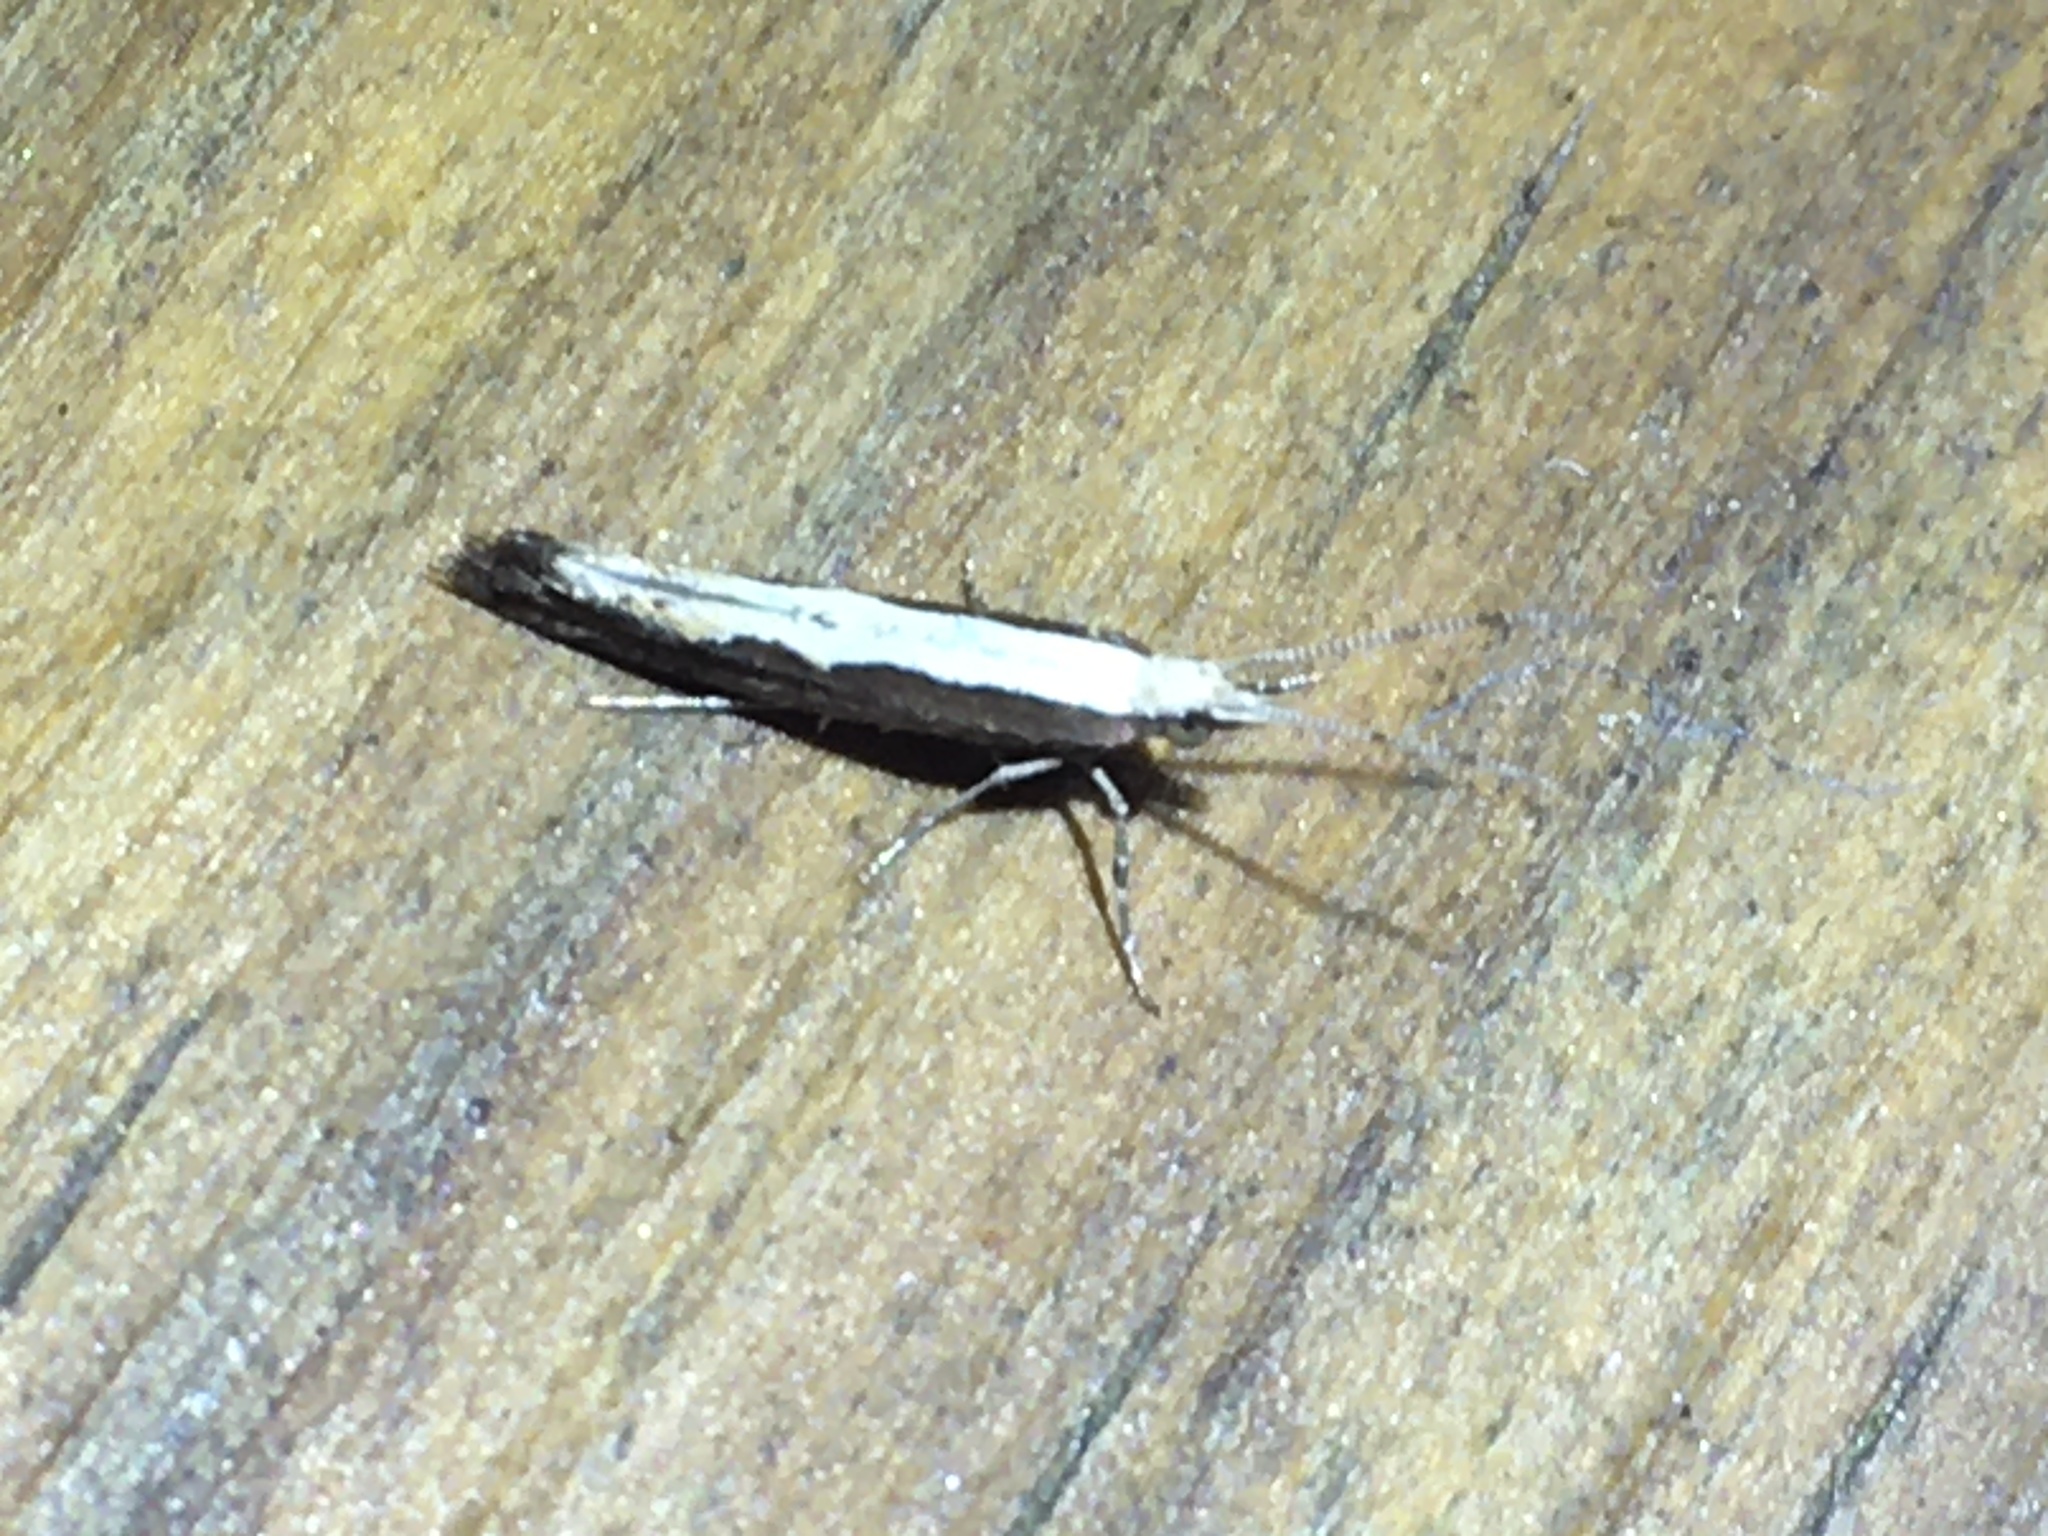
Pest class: diamondback_moth